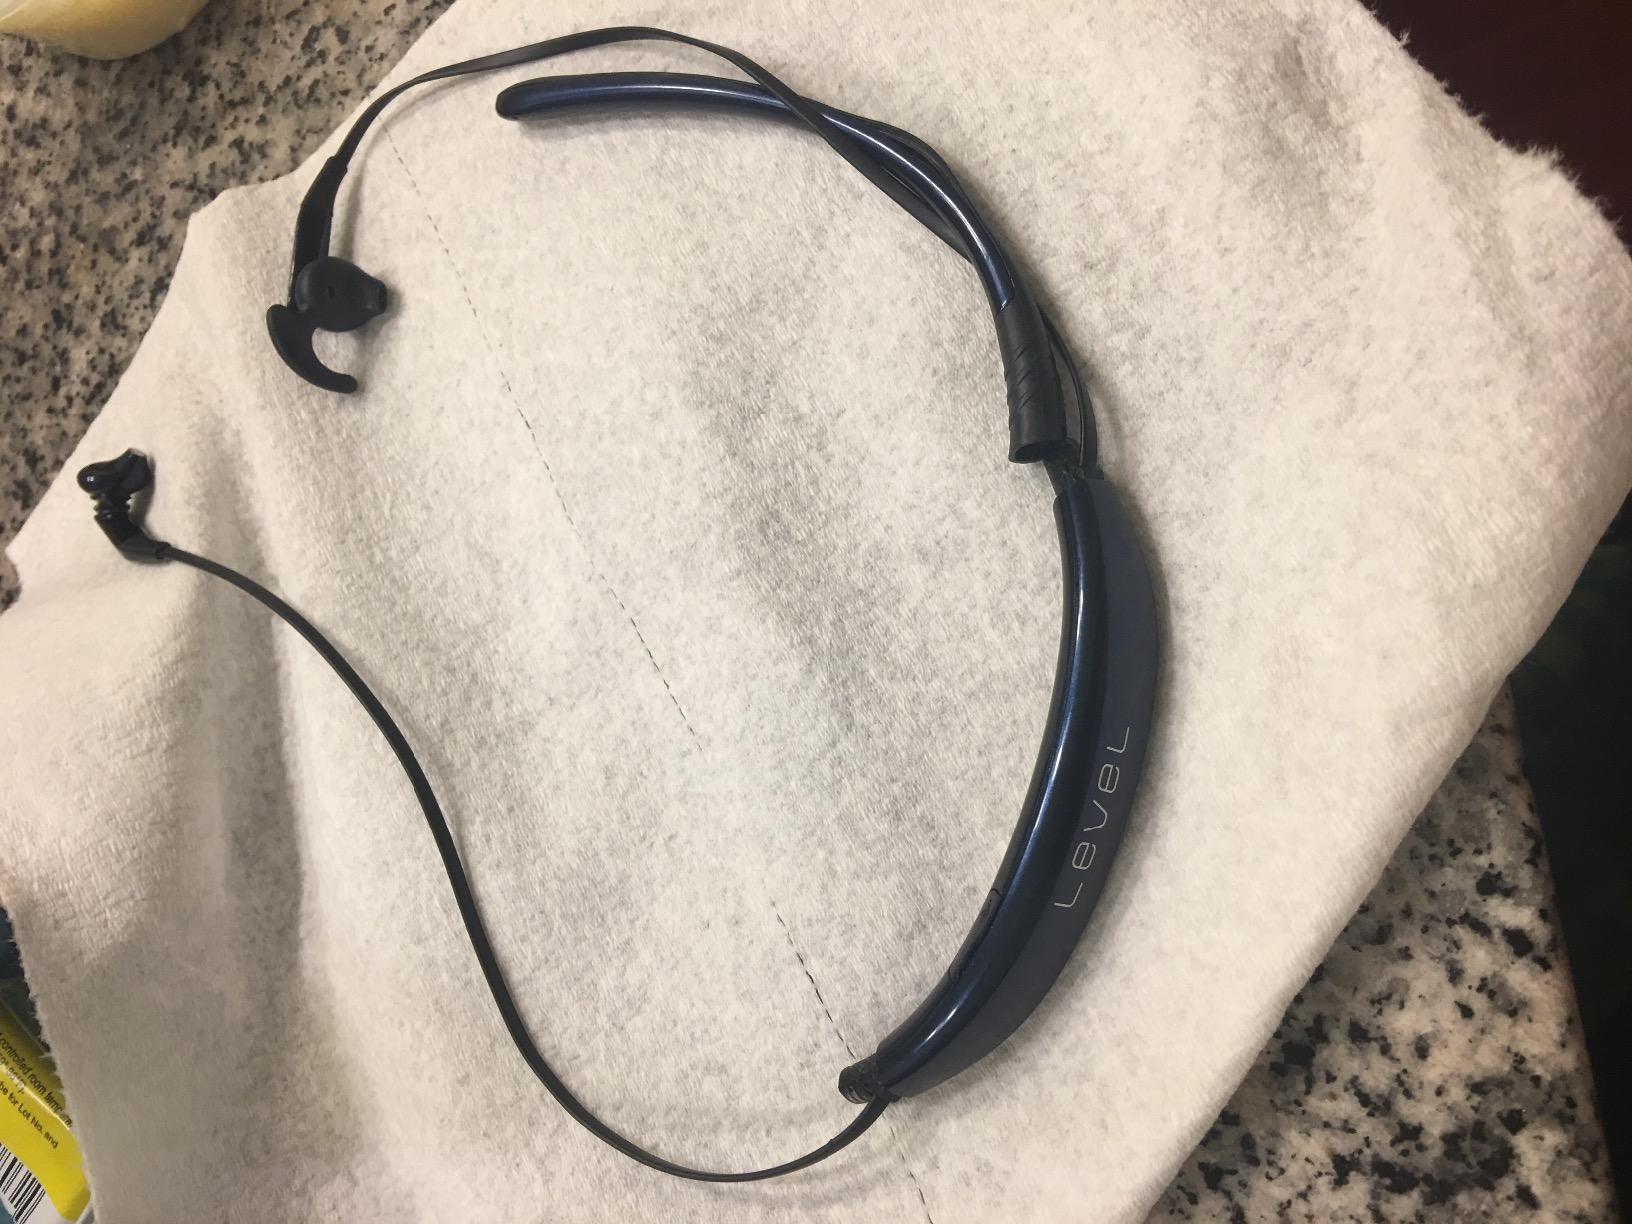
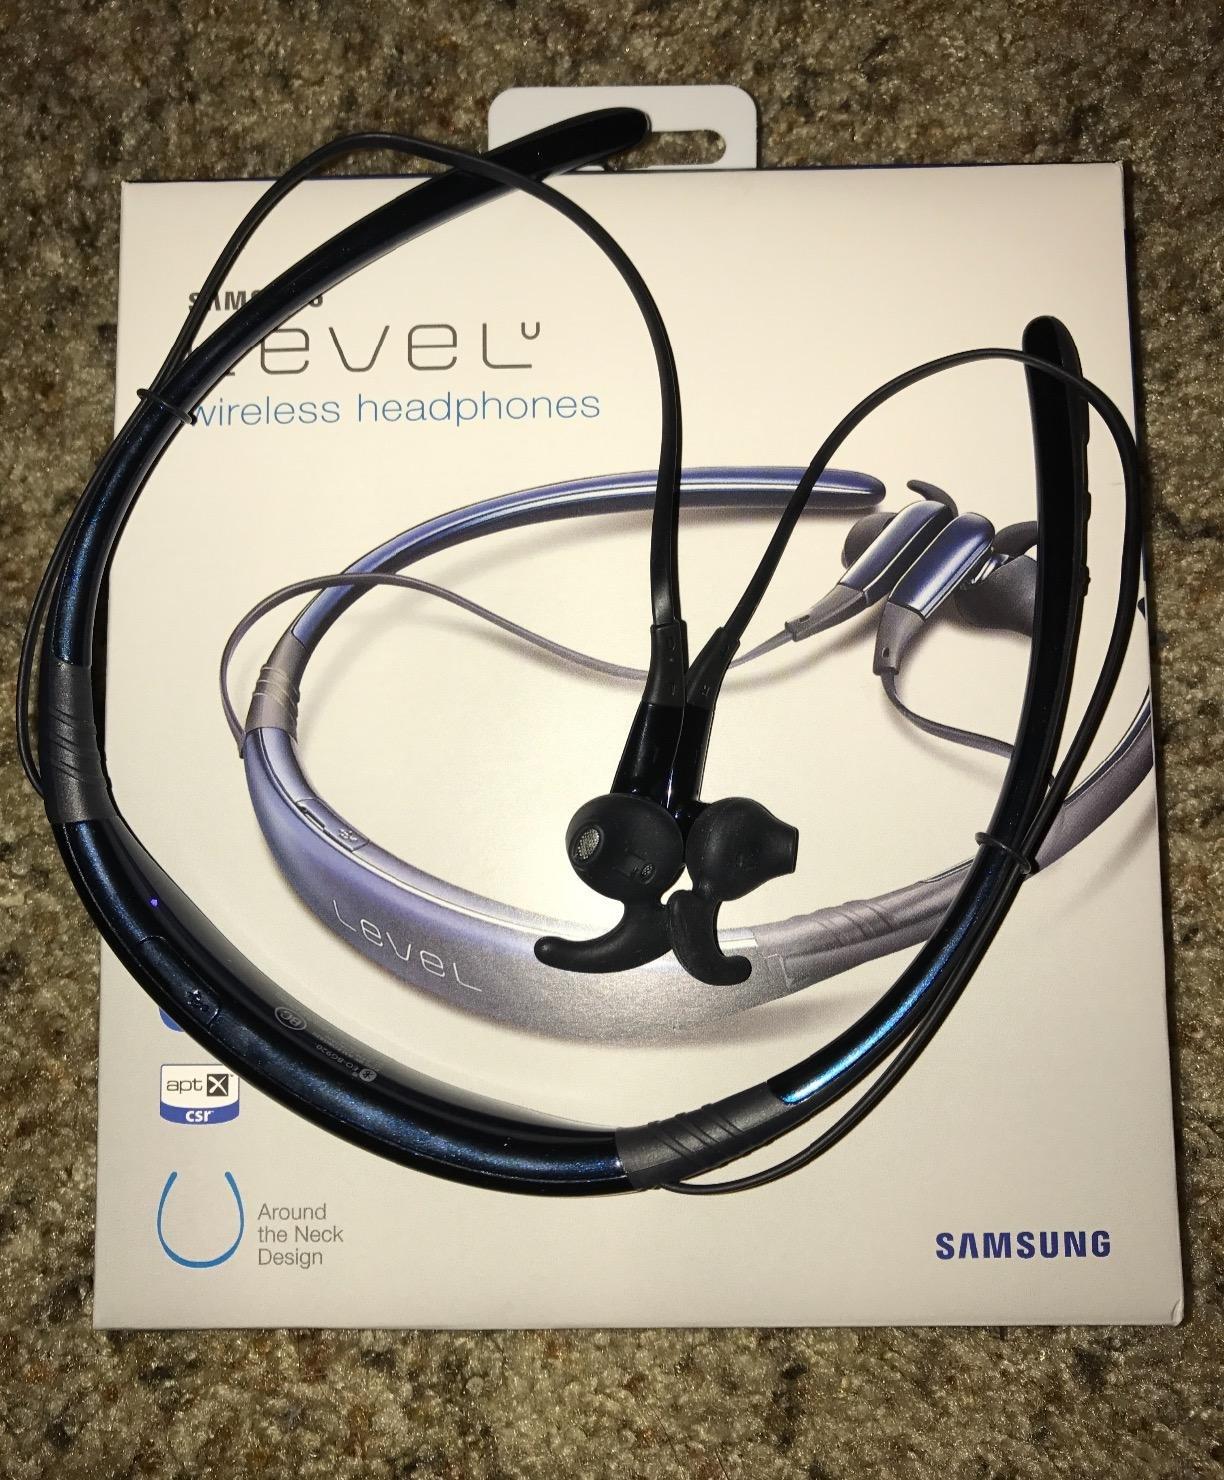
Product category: headphones
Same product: yes